Robert Zoellick

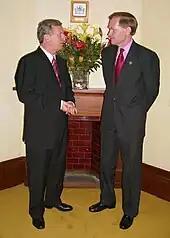
Zoellick with then Premier of South Australia Mike Rann in November 2005

On January 7, 2005, Bush nominated Zoellick to be Deputy Secretary of State. He assumed the office on February 22, 2005.